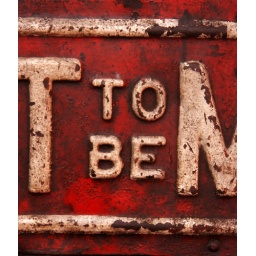
Plate sign from steamtrain in Didcot Railway Museum stating the train was not to be moved